Texas State University System

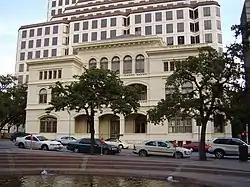
O. Henry Hall, the main administrative building for the system, is in Downtown Austin

O. Henry Hall in Downtown Austin serves as the administrative headquarters of the TSUS. In 2015, system regents approved the acquisition of O. Henry Hall from the University of Texas System. O. Henry Hall is a former U.S. post office and federal building and is listed on the National Register of Historic Places. This was done so that there was a single administrative building for the system. TSUS paid $8.2 million for O. Henry Hall.